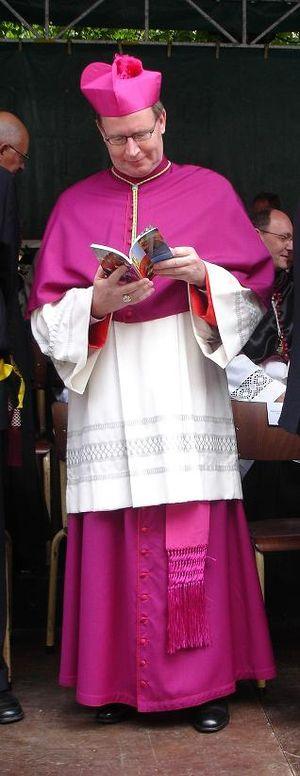
La barrette, de l'italien berretta lui-même emprunté au latin médiéval biretum, est une coiffe de forme carrée, en étoffe doublée de tissu épais, de carton ou de cuir, autrefois portée au chœur par les clercs qui n'avaient pas l'usage de la mitre et parfois comme coiffure ordinaire en dehors des églises. Elle possède à son sommet une houppe ou un cordon duquel partent trois ou parfois quatre cornes.
Willem Jacobus Eijk, dit Wim Eijk, né le 22 juin 1953 à Duivendrecht aux Pays-Bas, est un évêque catholique néerlandais, archevêque d'Utrecht depuis 2007 et cardinal depuis 2012.